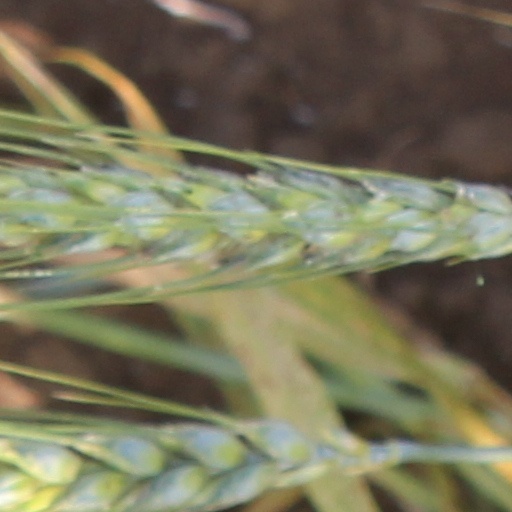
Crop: wheat